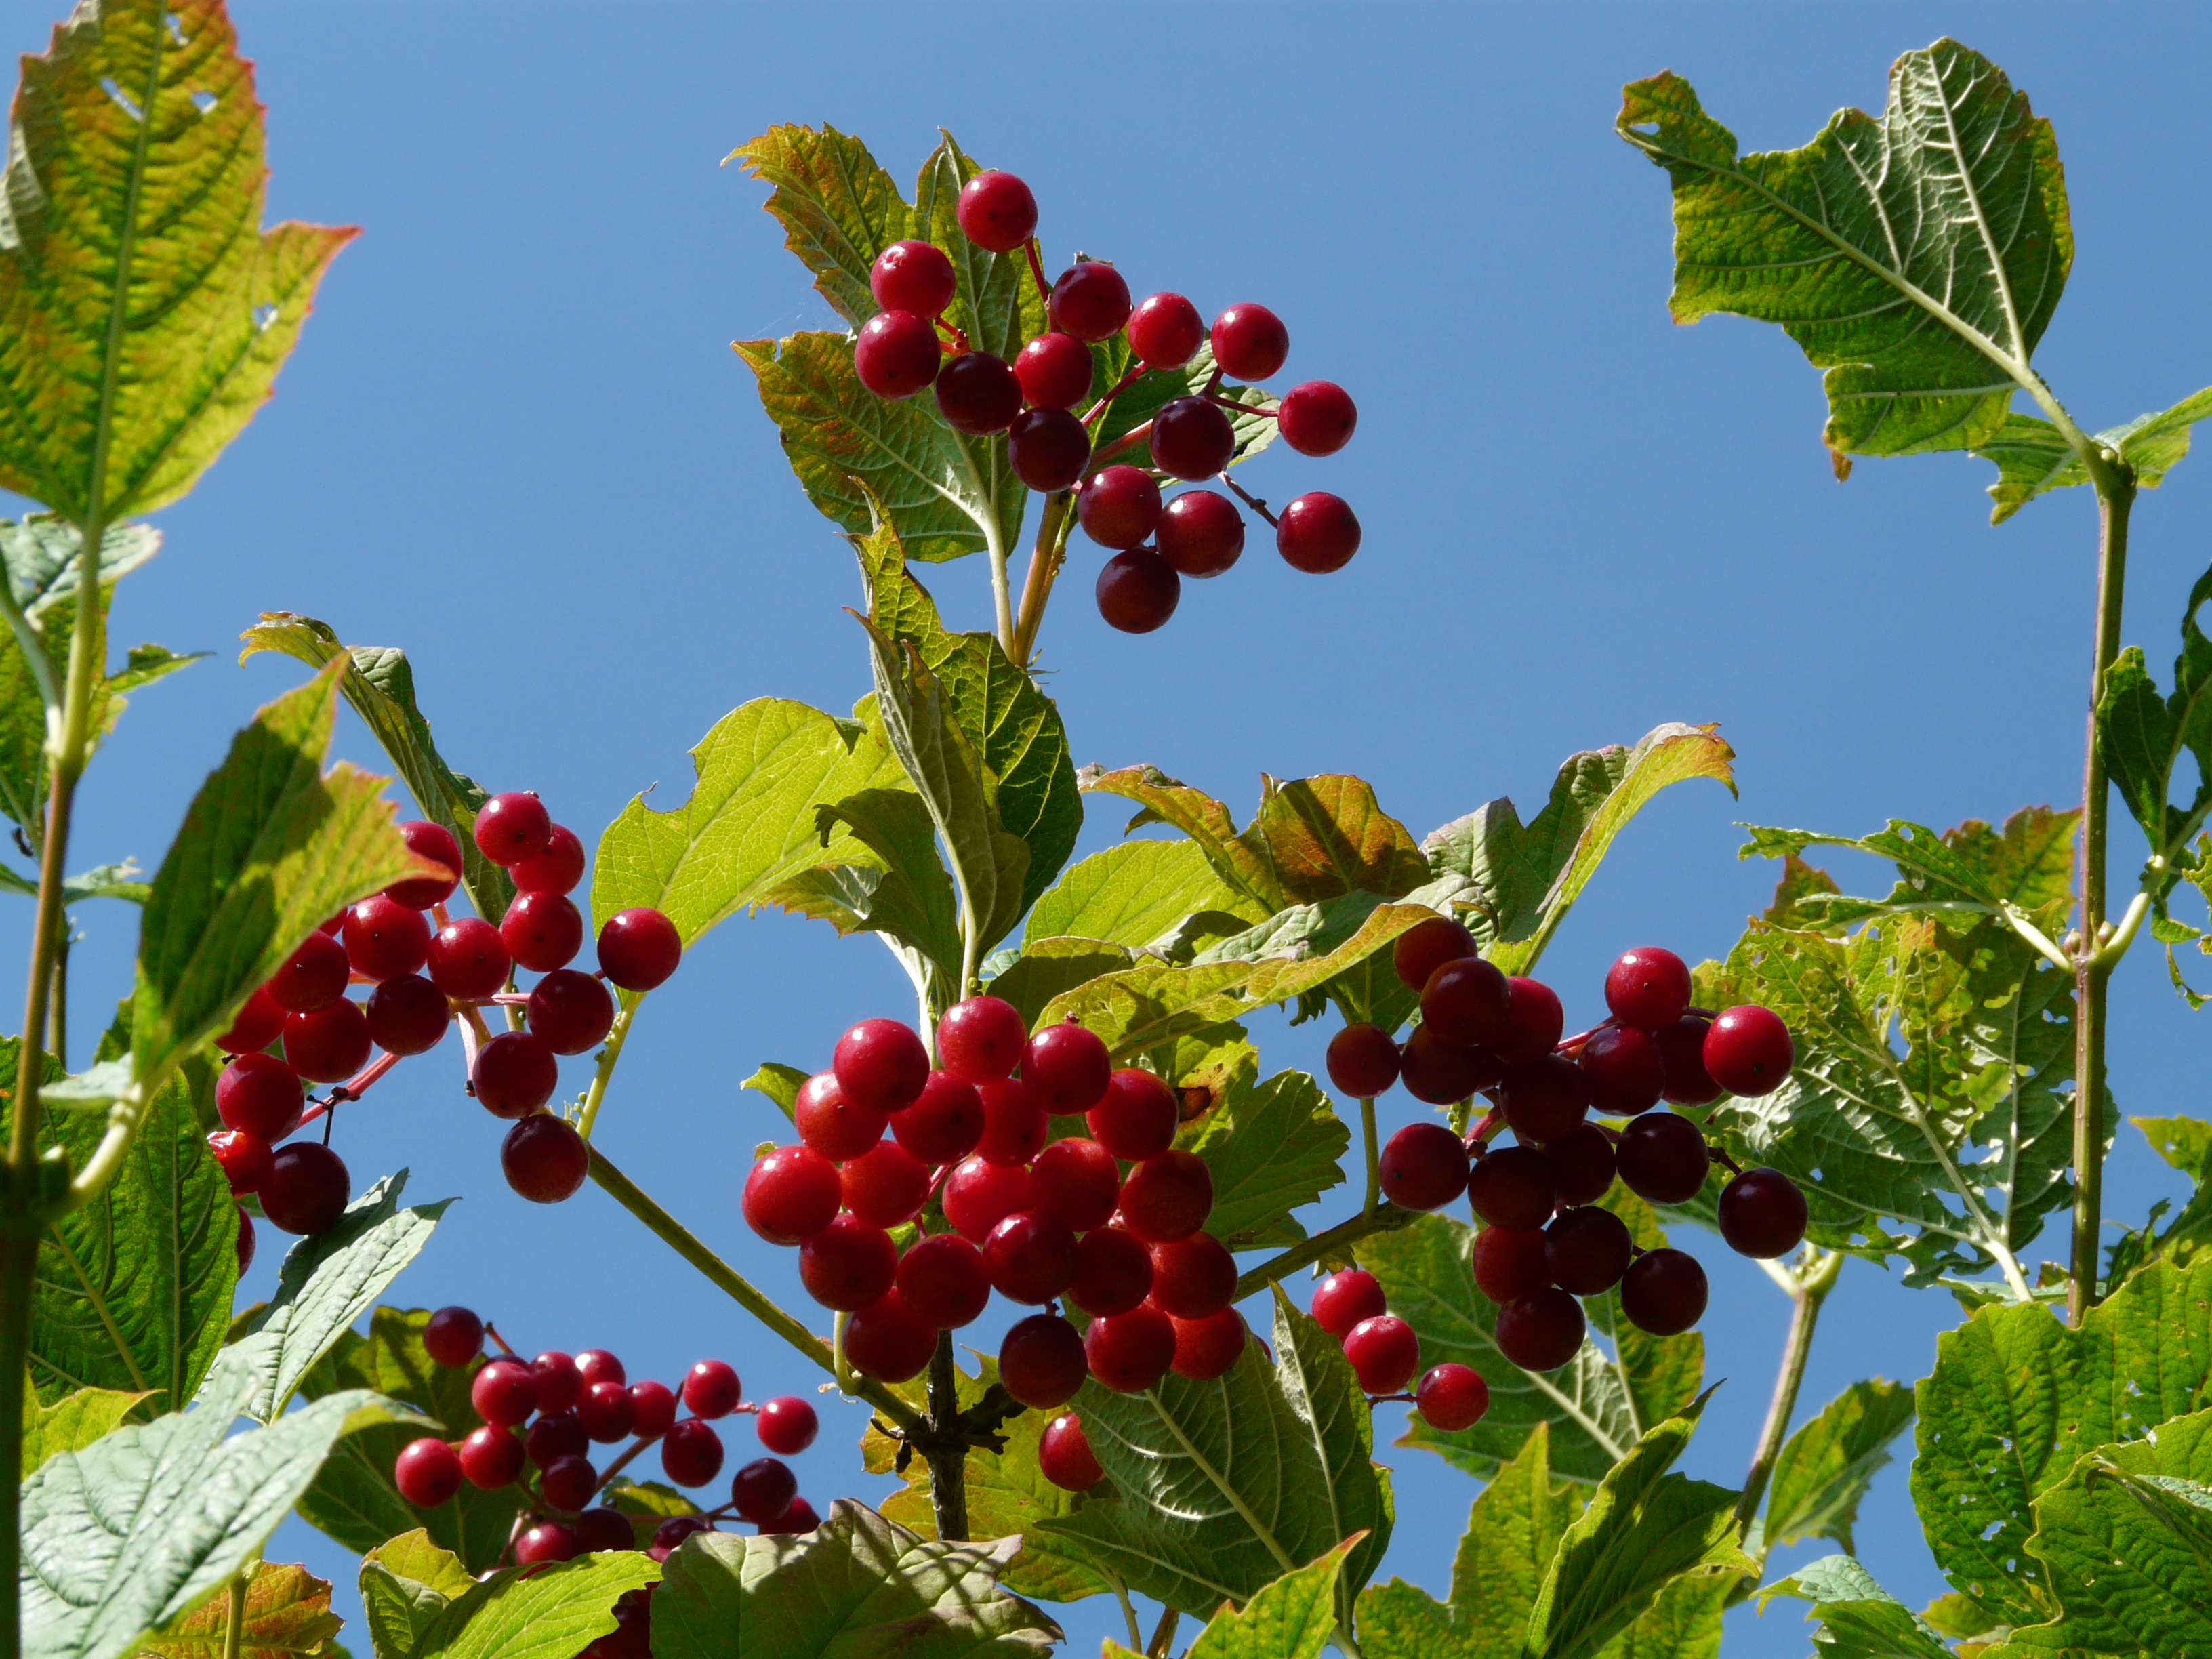
branch, blossom, plant, fruit, berry, leaf, flower, ripe, food, red, produce, botany, flora, berries, shrub, fruits, viburnum, ornamental, rowan, ornamental plant, flowering plant, rose family, adoxaceae, viburnum opulus, musky herb greenhouse, land plant, common snowball, glass berry, choke berry shrub, herzbeer, blutbeer, steam berry, gei ball, snake berry, water holder, water snowball, ordinary snowball